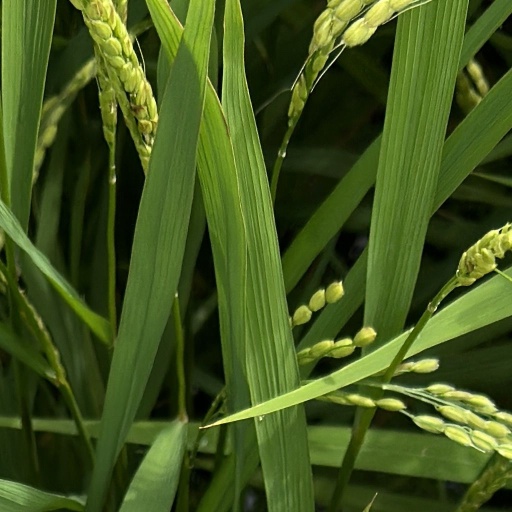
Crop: rice